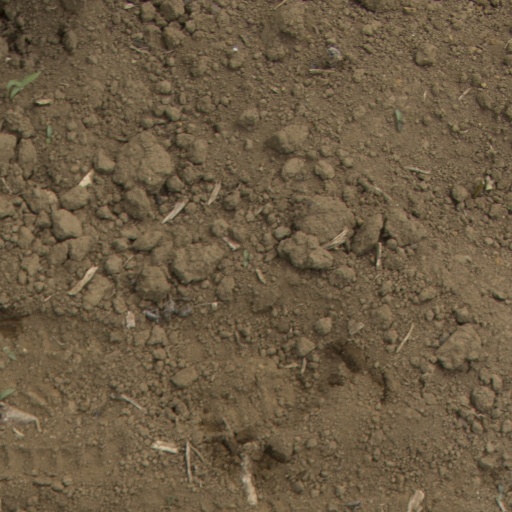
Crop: Jerusalem artichoke